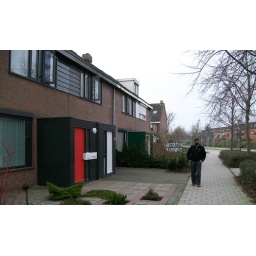
The white door, is my old house in Monnickendam....